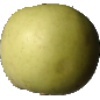
Label: Apple Golden 3